Harris, Outer Hebrides

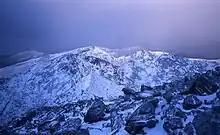
An Cliseam, Harris

The boundary between Lewis and Harris is approximately a line from the head of Loch Resort on the west coast to the closest point of Loch Seaforth on the east coast. Harris itself divides naturally into northern and southern parts which are separated by West and East Loch Tarbert. These halves are joined by a narrow isthmus at the main settlement of Tarbert ("An Tairbeart" or "Tairbeart na Hearadh").